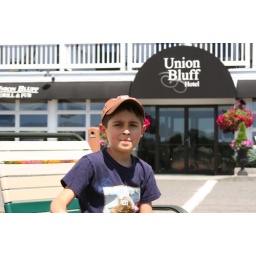
The boy in the lounge chairs out front.